SouthGate

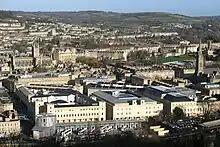
SouthGate shopping centre in the foreground, beyond Bath bus station, with the city of Bath in the background

On the site prior to this development was the Southgate Shopping Centre designed by Owen Luder, architect of the Tricorn Centre in Portsmouth and Trinity Square Carpark in Gateshead; and, on the east half of the site, the former Bath bus station and Ham Gardens Car Park. The Bath bus station and the car park were demolished and a new bus station was opened to the south of the site and just to the west of the main Bath Spa railway station.